Hanhae

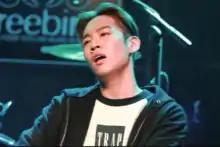

Jung Han-hae (born April 7, 1990), better known by the mononym Hanhae, is a South Korean rapper and singer. He is a former member of the hip hop boy band Phantom.